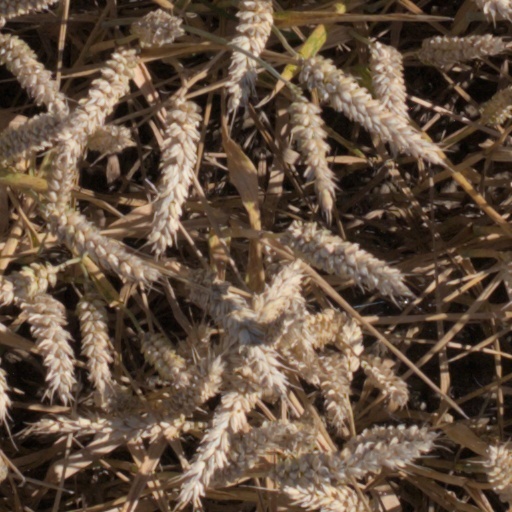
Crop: wheat